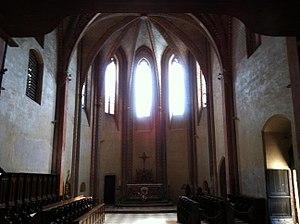
L'église de l'abbaye Sainte-Marie de Boulaur (XIIe siècle)
L'abbaye Sainte-Marie de Boulaur, ancien prieuré de l'ordre de Fontevraud, est un monastère de moniales cisterciennes situé à Boulaur dans le département du Gers, en région Occitanie.